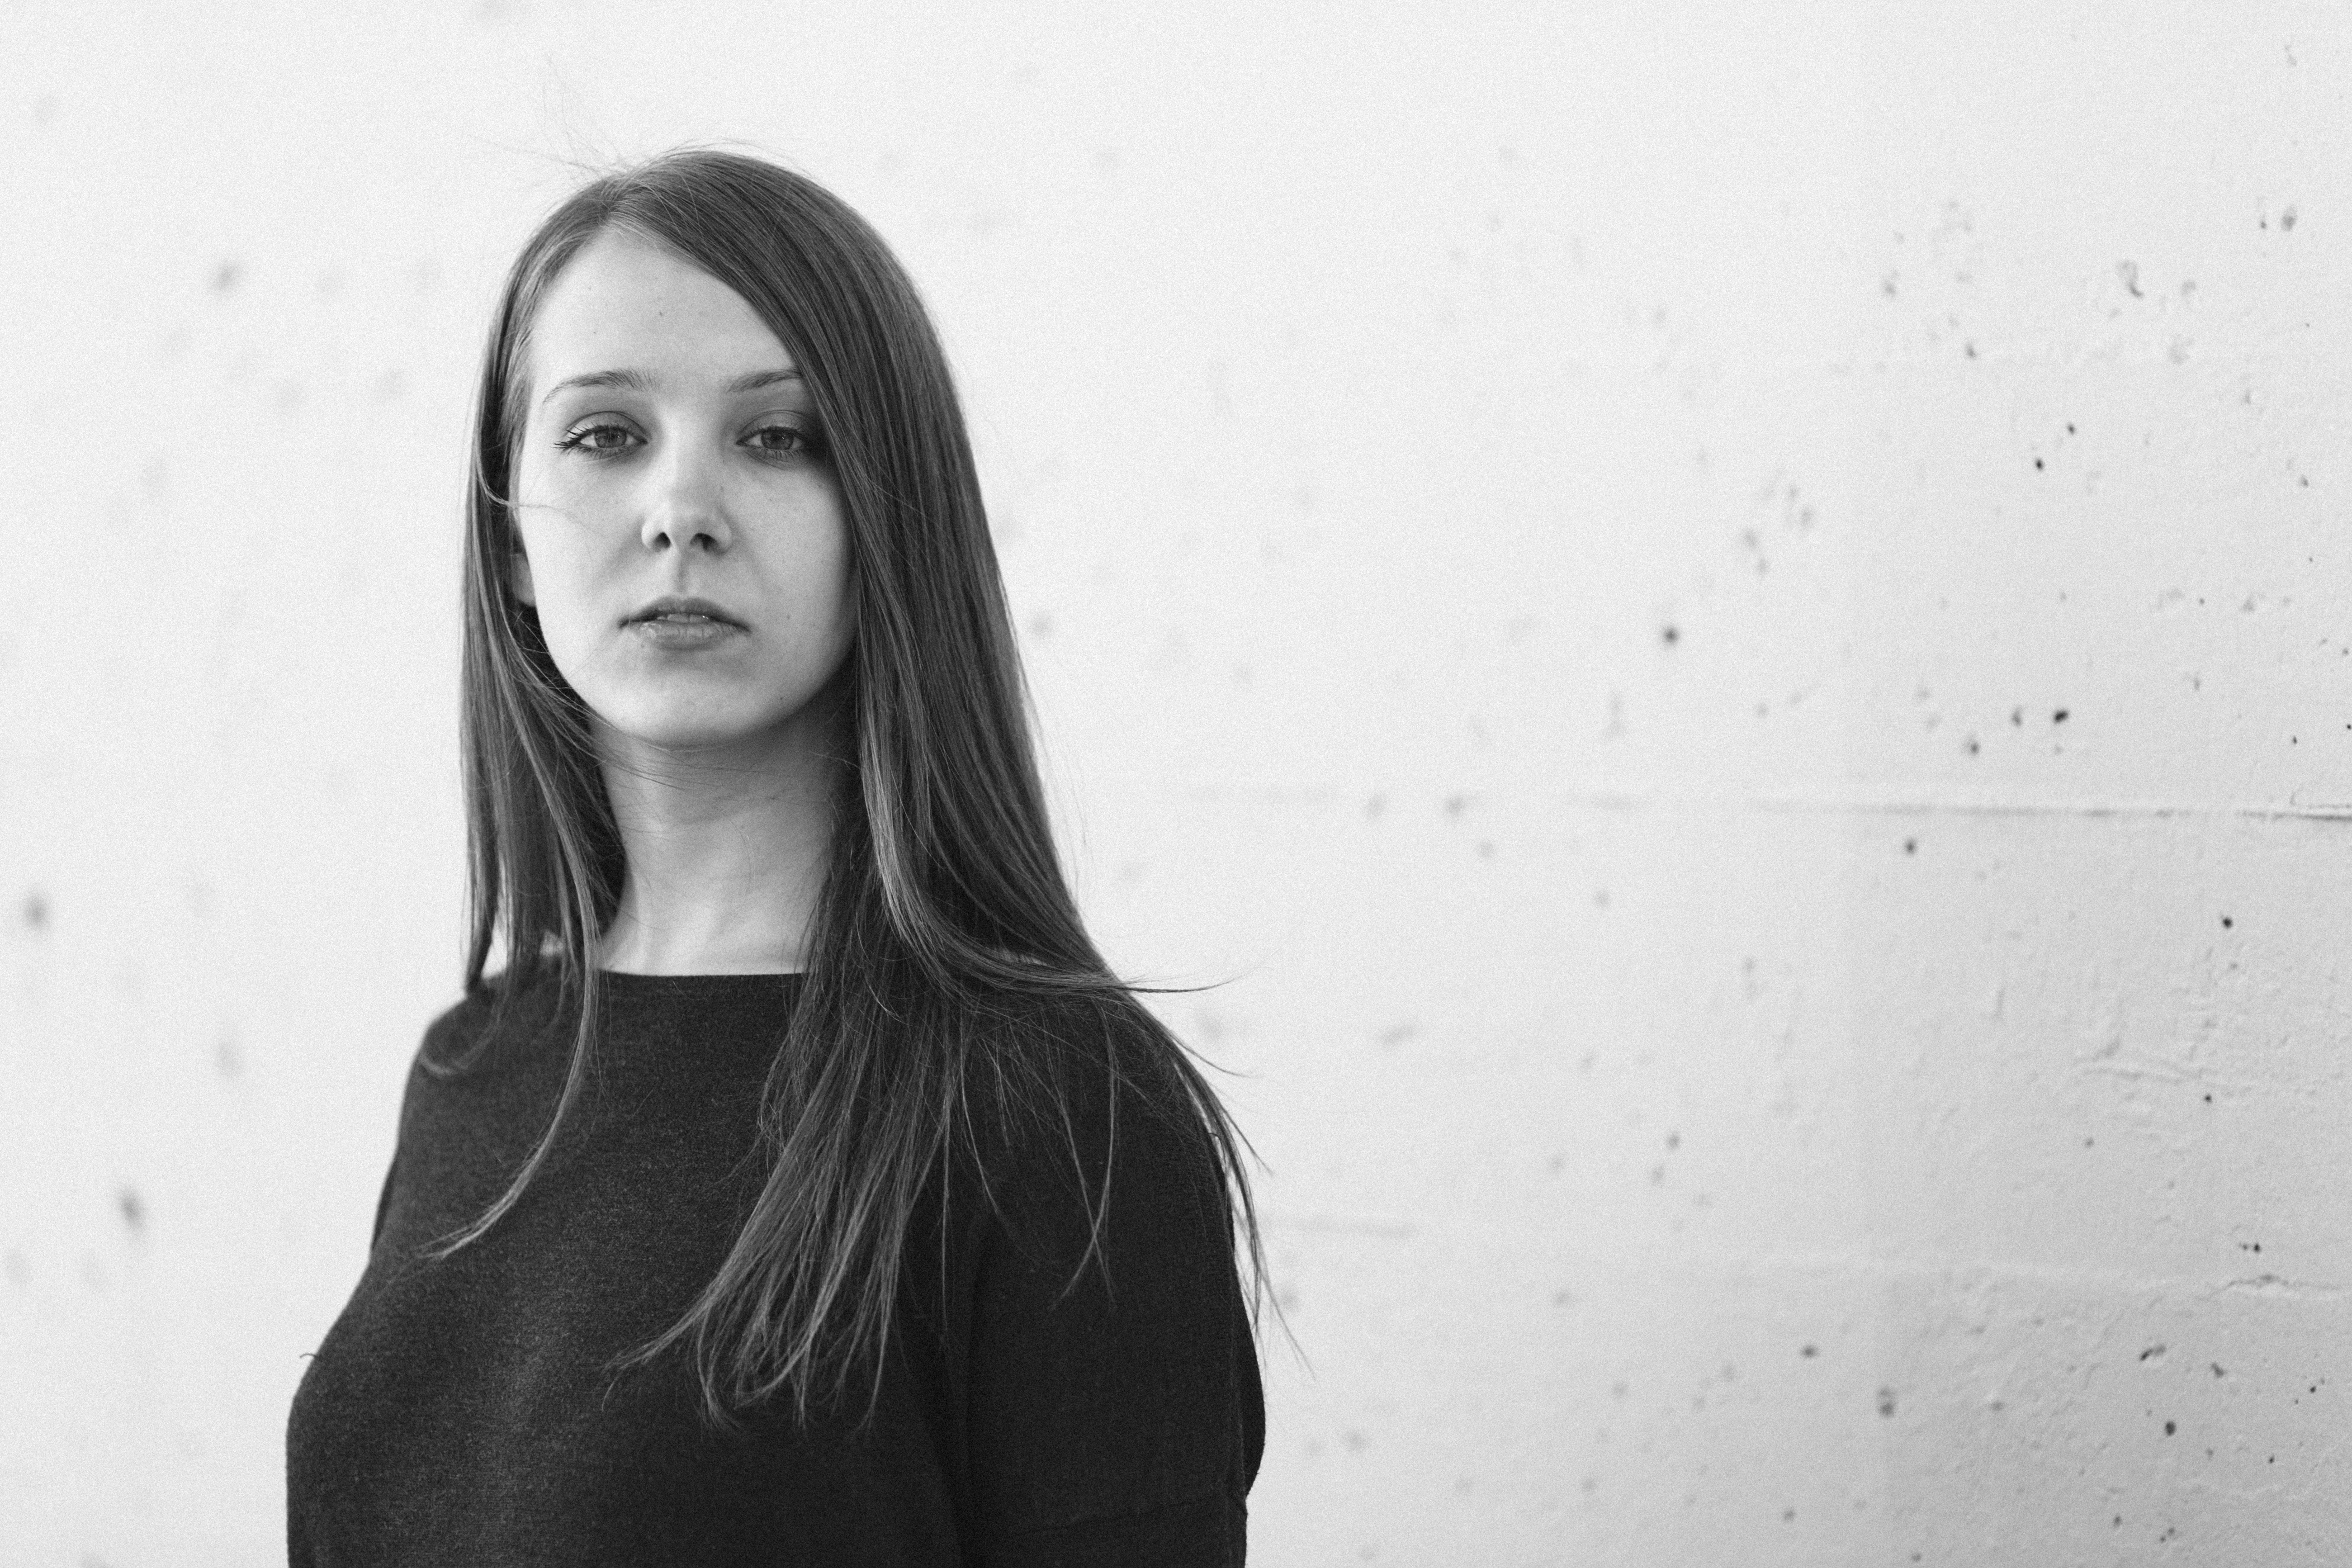
black and white, girl, woman, hair, white, photography, female, brunette, portrait, model, young, studio, human, black, monochrome, hairstyle, makeup, long hair, posing, long, face, head, photograph, beauty, pretty, attractive, elegance, gorgeous, photo shoot, brown hair, monochrome photography, portrait photography, human positions, art model